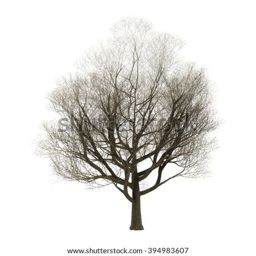
digital render of an ash tree isolated on white background